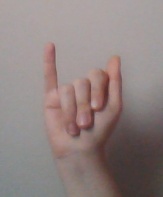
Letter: meem